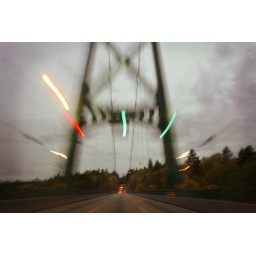
I wonder how many times this bridge has been photographed with someone sitting in the car. Vancouver, Canada.